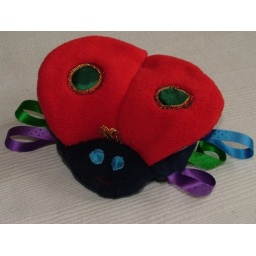
Lady bird soft toy. Designed for a soft feel. Net wings unfurl from under the red fleece wing cases.